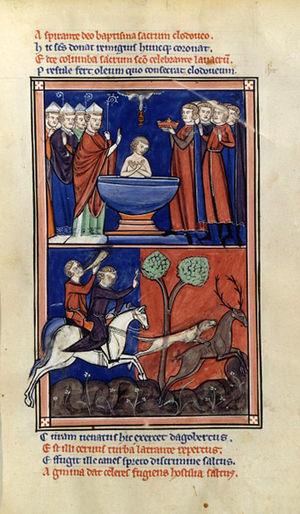
La recherche historique ancienne regroupait sous l’expression « invasions barbares » ou grandes invasions les mouvements migratoires des populations germaniques, hunniques et autres, à partir de l’arrivée des Huns dans l’Est de l’Europe centrale aux environs de 375 jusqu’à celles des Lombards en Italie en 568 et des Slaves dans l’Empire romain d’Orient en 577. Dans la recherche historique moderne, les différentes langues européennes ont renoncé au substantif « invasions » et à l’adjectif « barbares », préférant des expressions comme « migration des peuples » ou « période des migrations ». En français, on utilise encore, par conservatisme linguistique l’expression « invasions barbares », non avec une connotation péjorative mais en référence au barbaricum, mot par lequel les auteurs romains désignaient ce qui était hors de leur imperium ; de toute manière, les découpages historiques sont avant tout des conceptions de l’esprit et reposent sur des conventions.